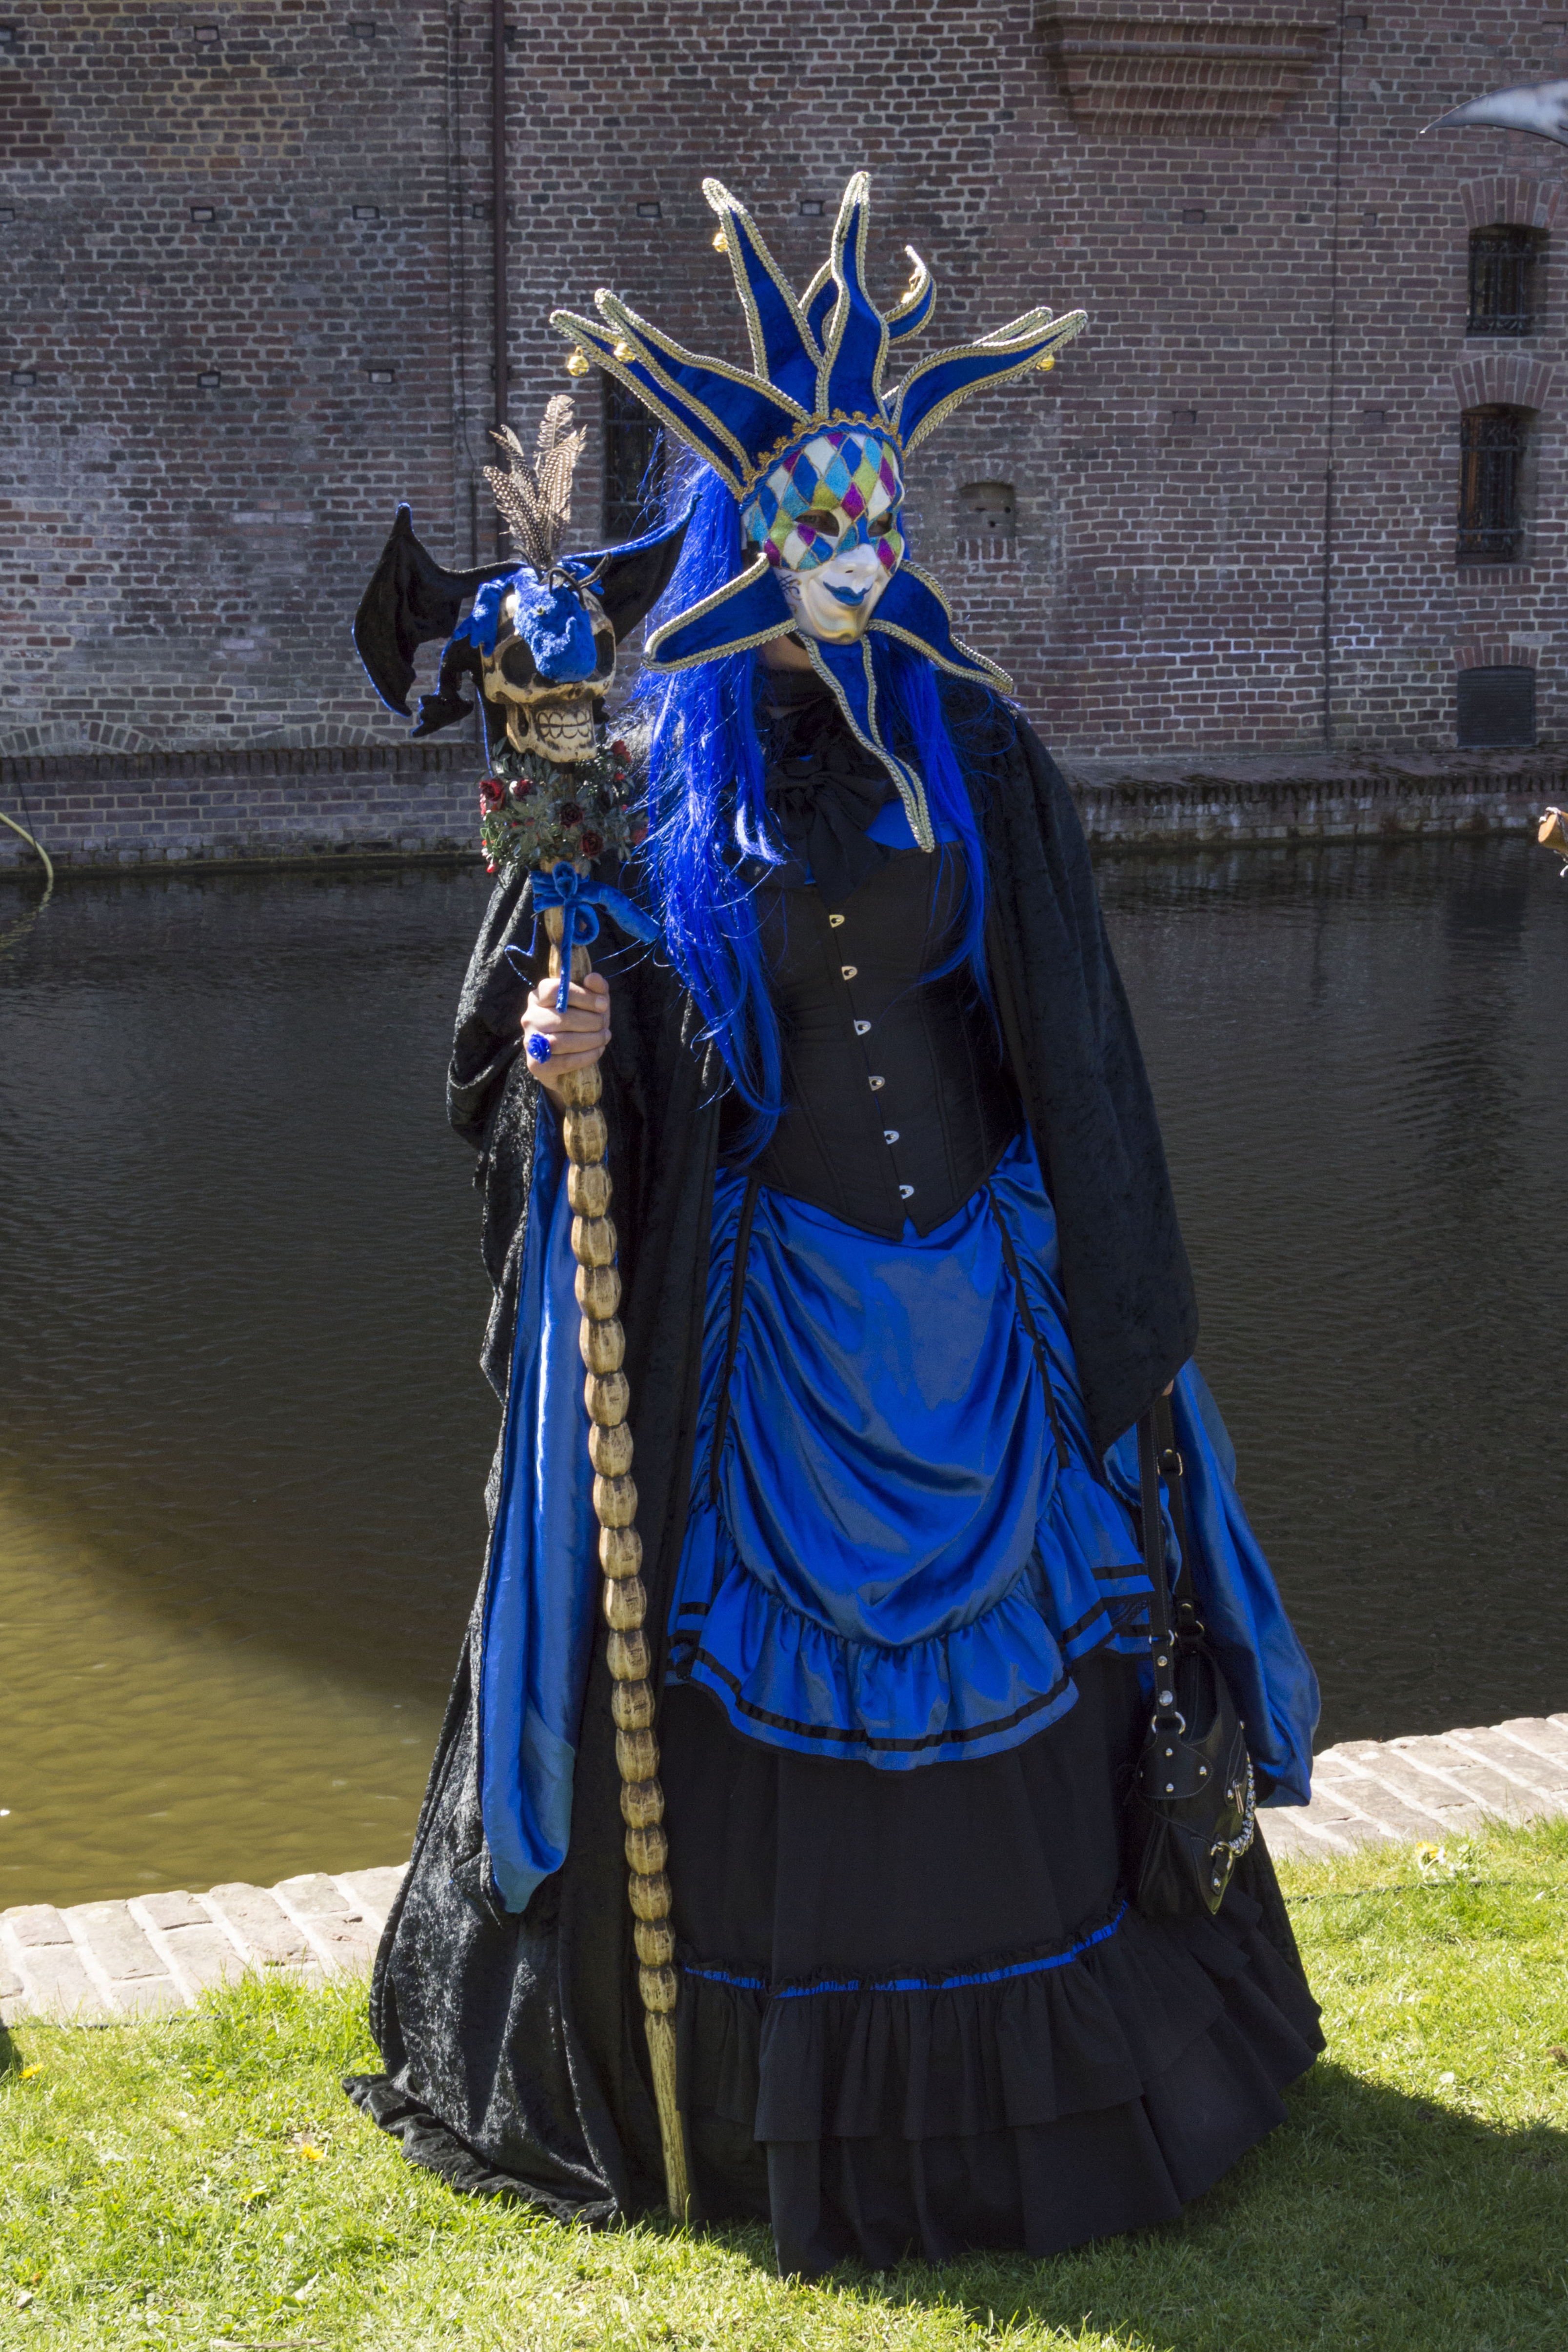
outdoor, people, photography, van, photo, blue, nikon, clothing, cosplay, holland, festival, nederland, netherlands, de, fun, dutch, outdoorphotography, picture, photograph, fotos, foto, fotografie, pd, event, costume, kasteel, middle ages, paulvandevelde, pdvandevelde, padagudaloma, dordrecht, nederlandinfotos, eventphotography, evenementenfotografie, pvdvfotografie, pdvandeveldedordrecht, nederlandsefotografie, dutchphotogaraphy, totallydutch, fotografienederland, hollandsefotografie, fotografieholland, velde, haarzuilens, dehaar, elfia, eff, kasteeldehaar, elffantasyfair, elfiahaarzuilens, elfia2014, eff2014, goth subculture, paulvandeveldedordrecht